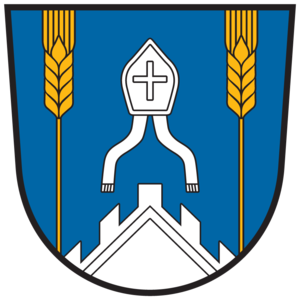
Kappel am Krappfeld est une commune autrichienne du district de Sankt Veit an der Glan en Carinthie.